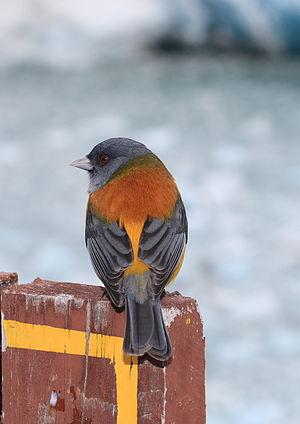
Le Phrygile de Patagonie est une espèce de passereaux appartenant à la famille des Thraupidae.
Le genre Phrygilus regroupe des passereaux appartenant à la famille des Thraupidae.